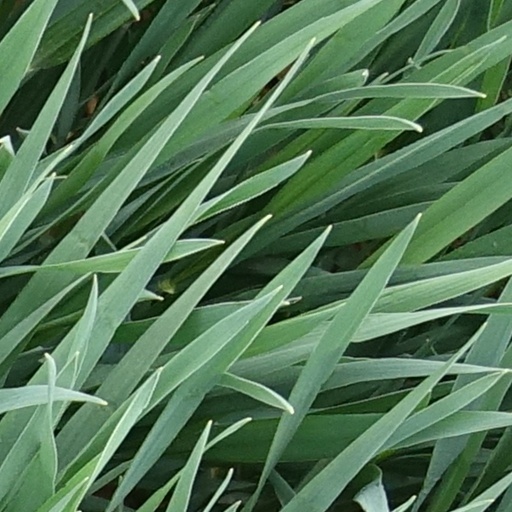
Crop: wheat